Margarita Robles

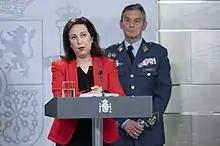
Robles addresses the Spanish citizens in a press conference due to COVID-19 pandemic.

In March 2020, the Prime Minister designated her as one of the four delegated authorities in charge of direct management of the health crisis of COVID-19. For this task, under her direction, Robles appointed the JEMAD, Miguel Ángel Villarroya Vilalta, as sole command of all the measures that his department carried out.